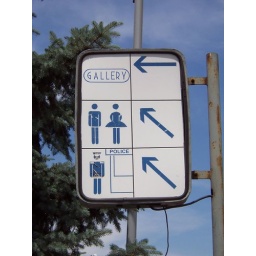
A cute little sign in Bishkek.